Center fielder

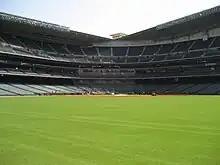
View from center field at Daikin Park.

When a base runner is trying to steal second base the center fielder must back up second base on throws from the catcher to second base in case the second baseman misses the catch or it is a bad throw.